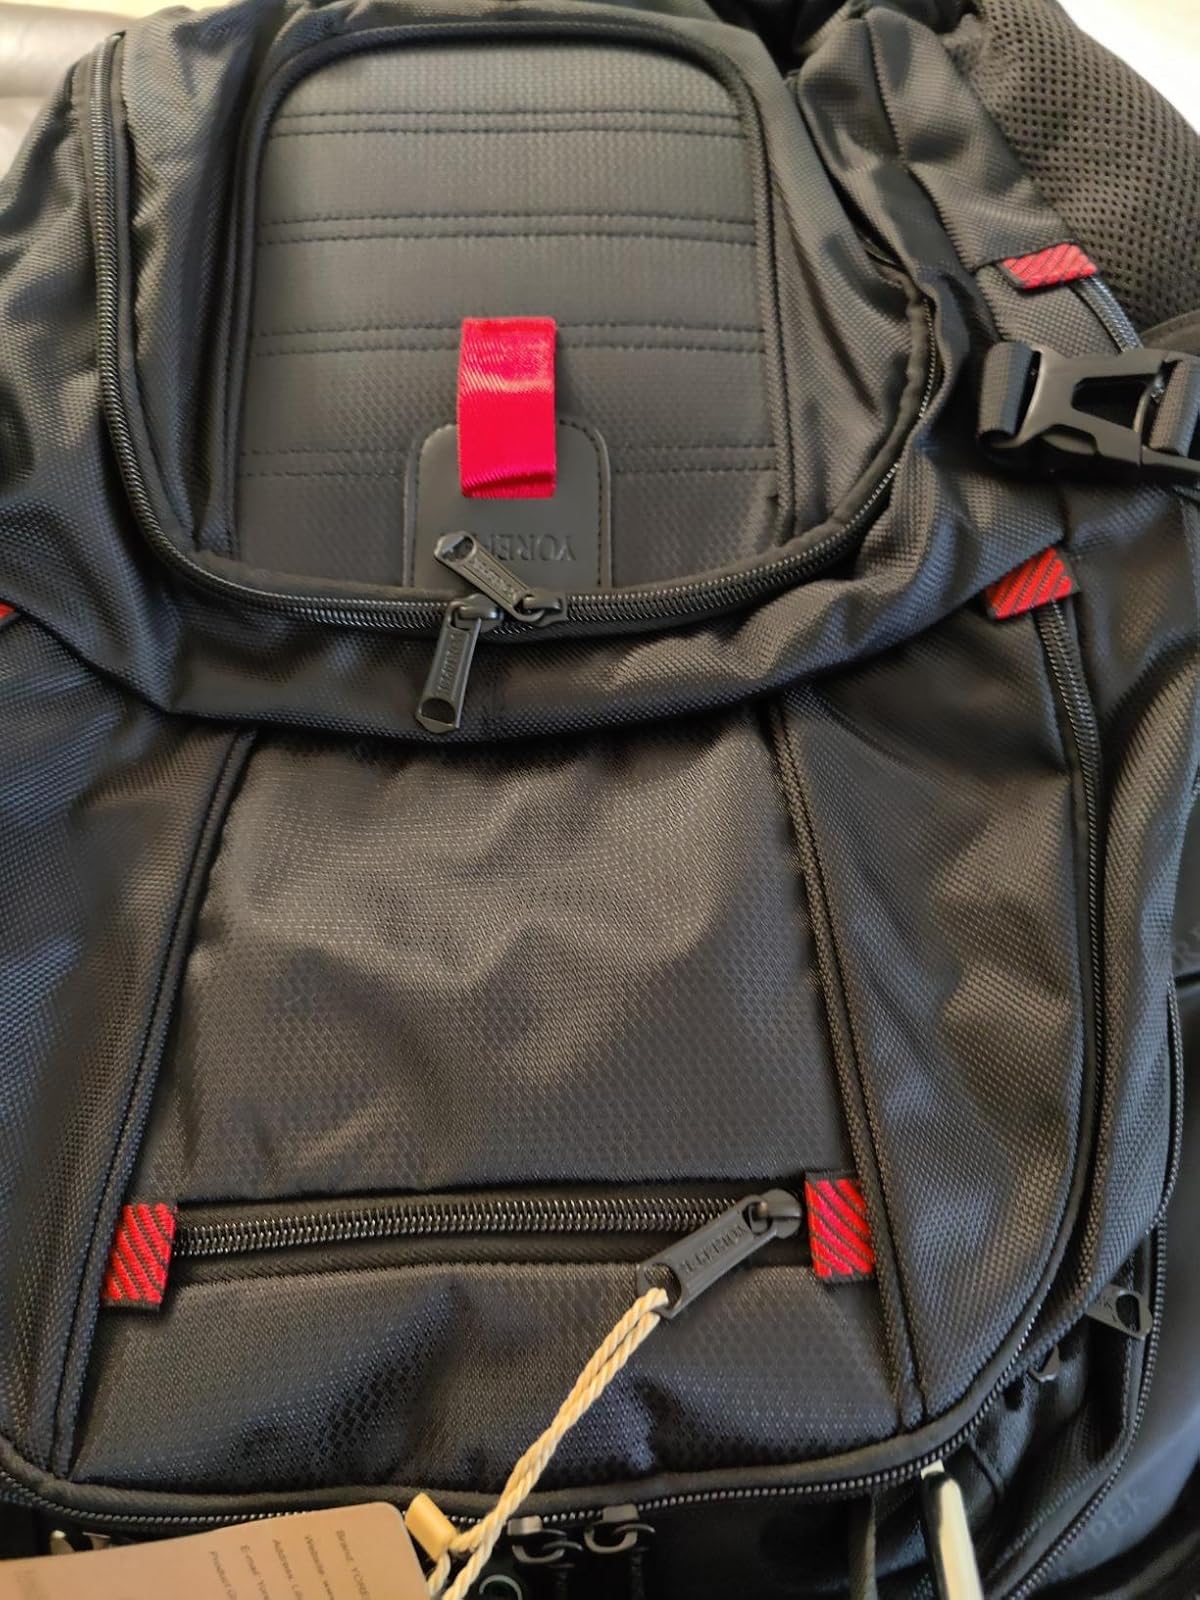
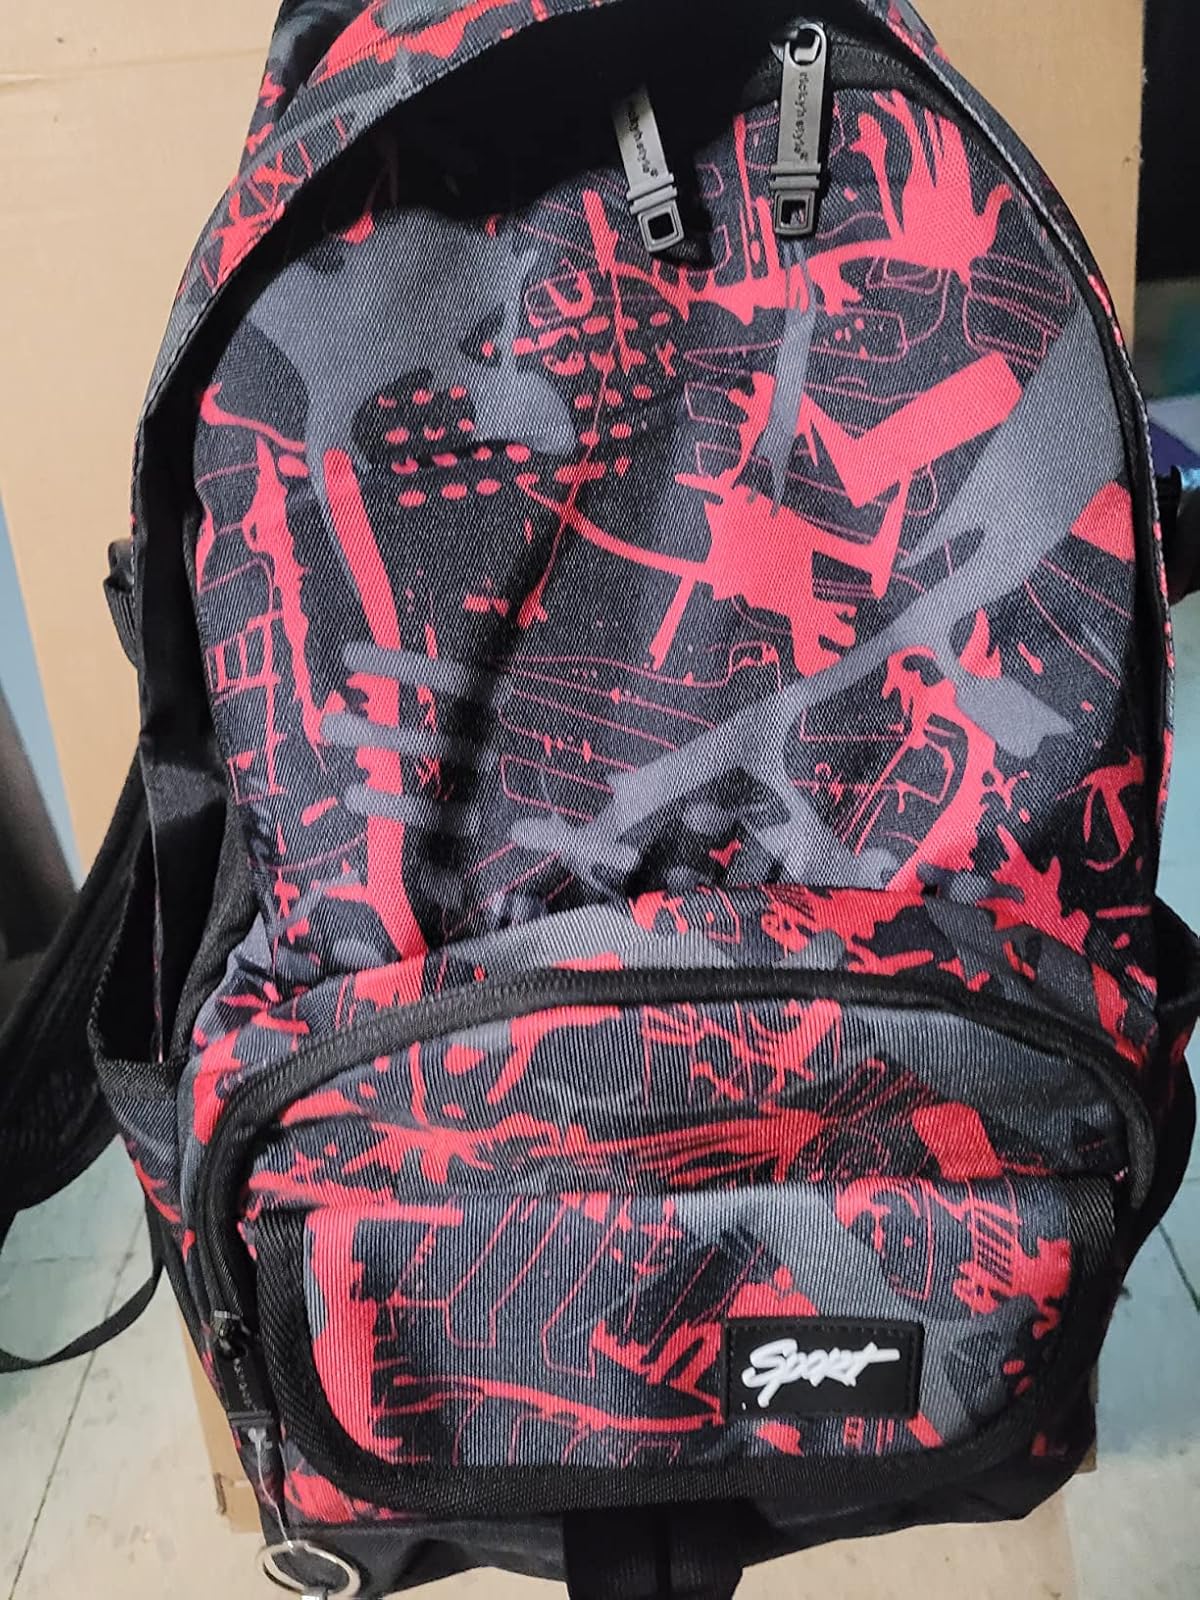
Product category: bag
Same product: no